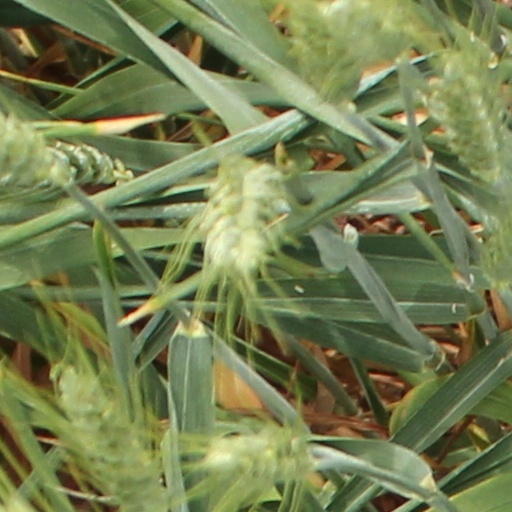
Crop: wheat